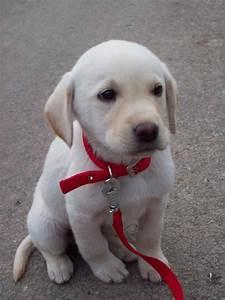
dog